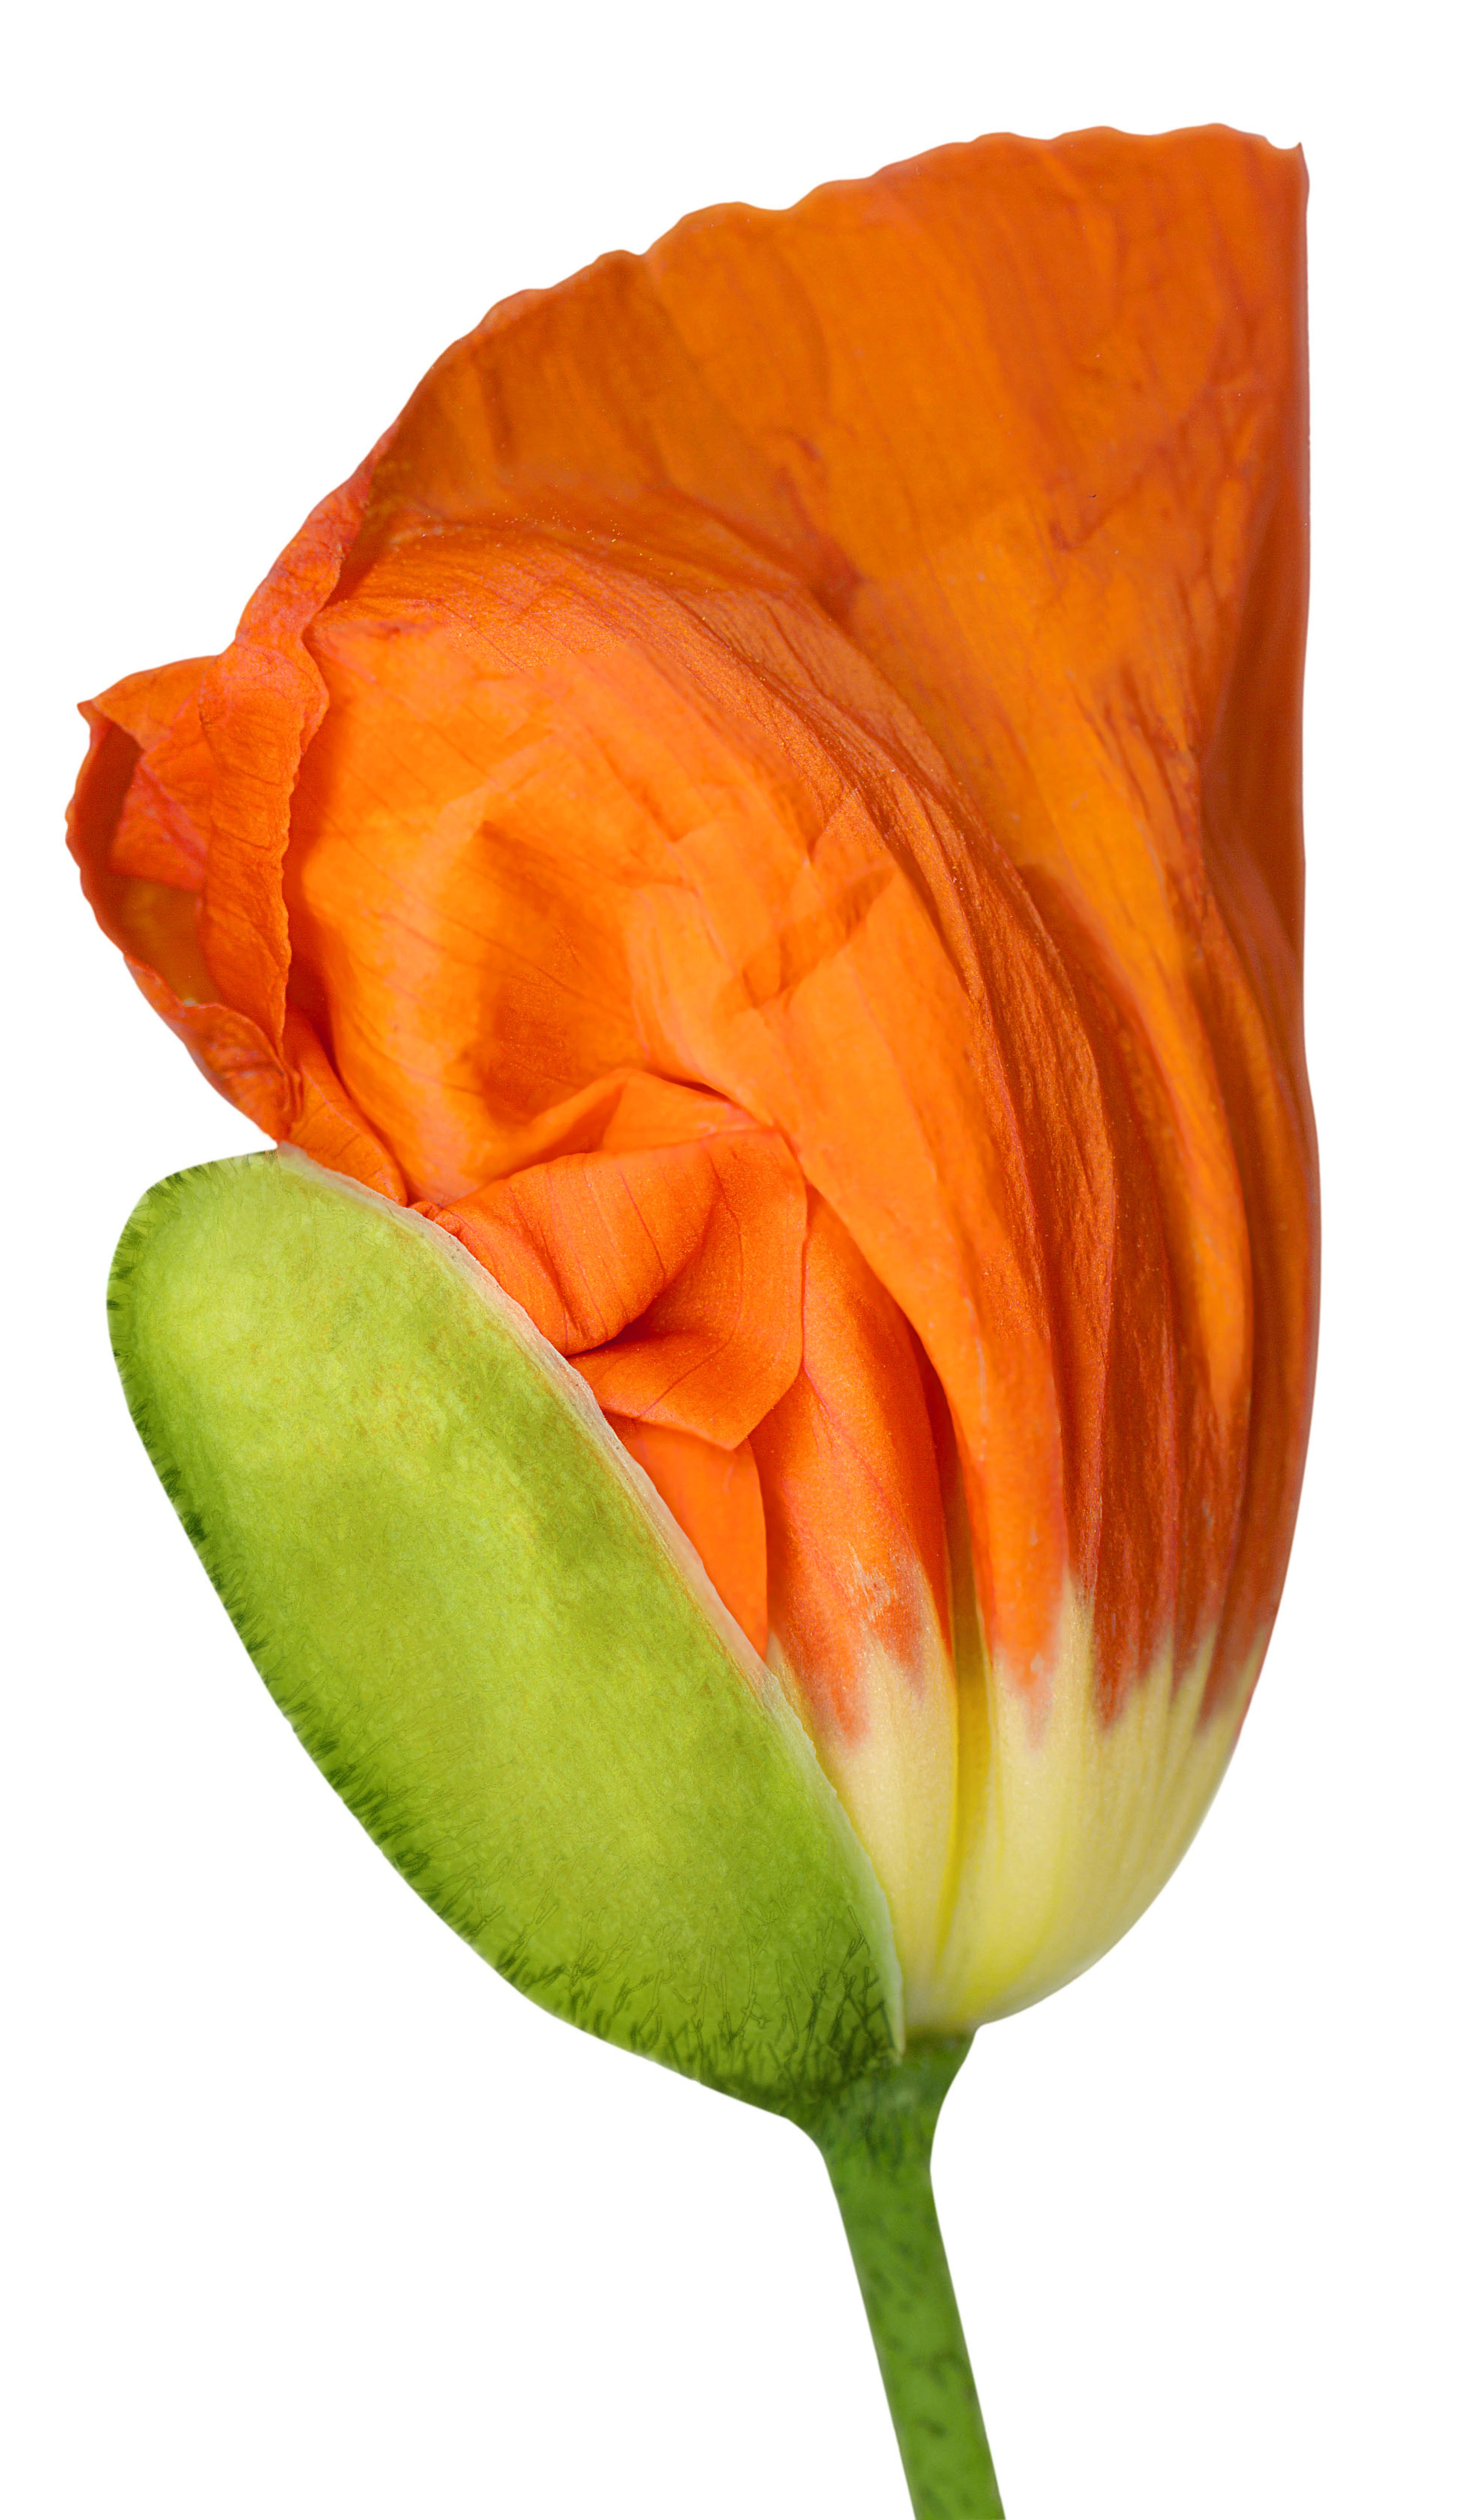
plant, flower, petal, tulip, orange, yellow, button, poppy, opening, flowering plant, plant stem, land plant